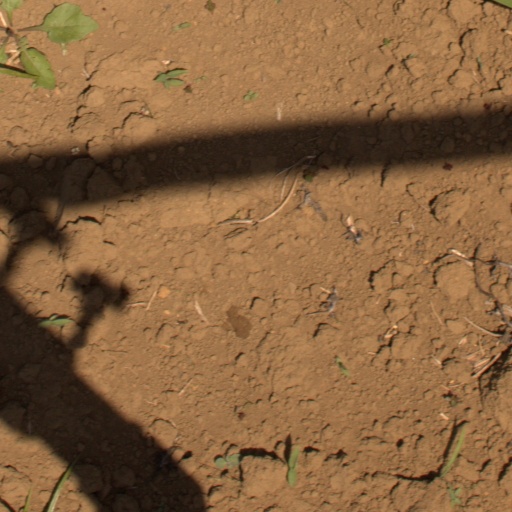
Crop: Jerusalem artichoke